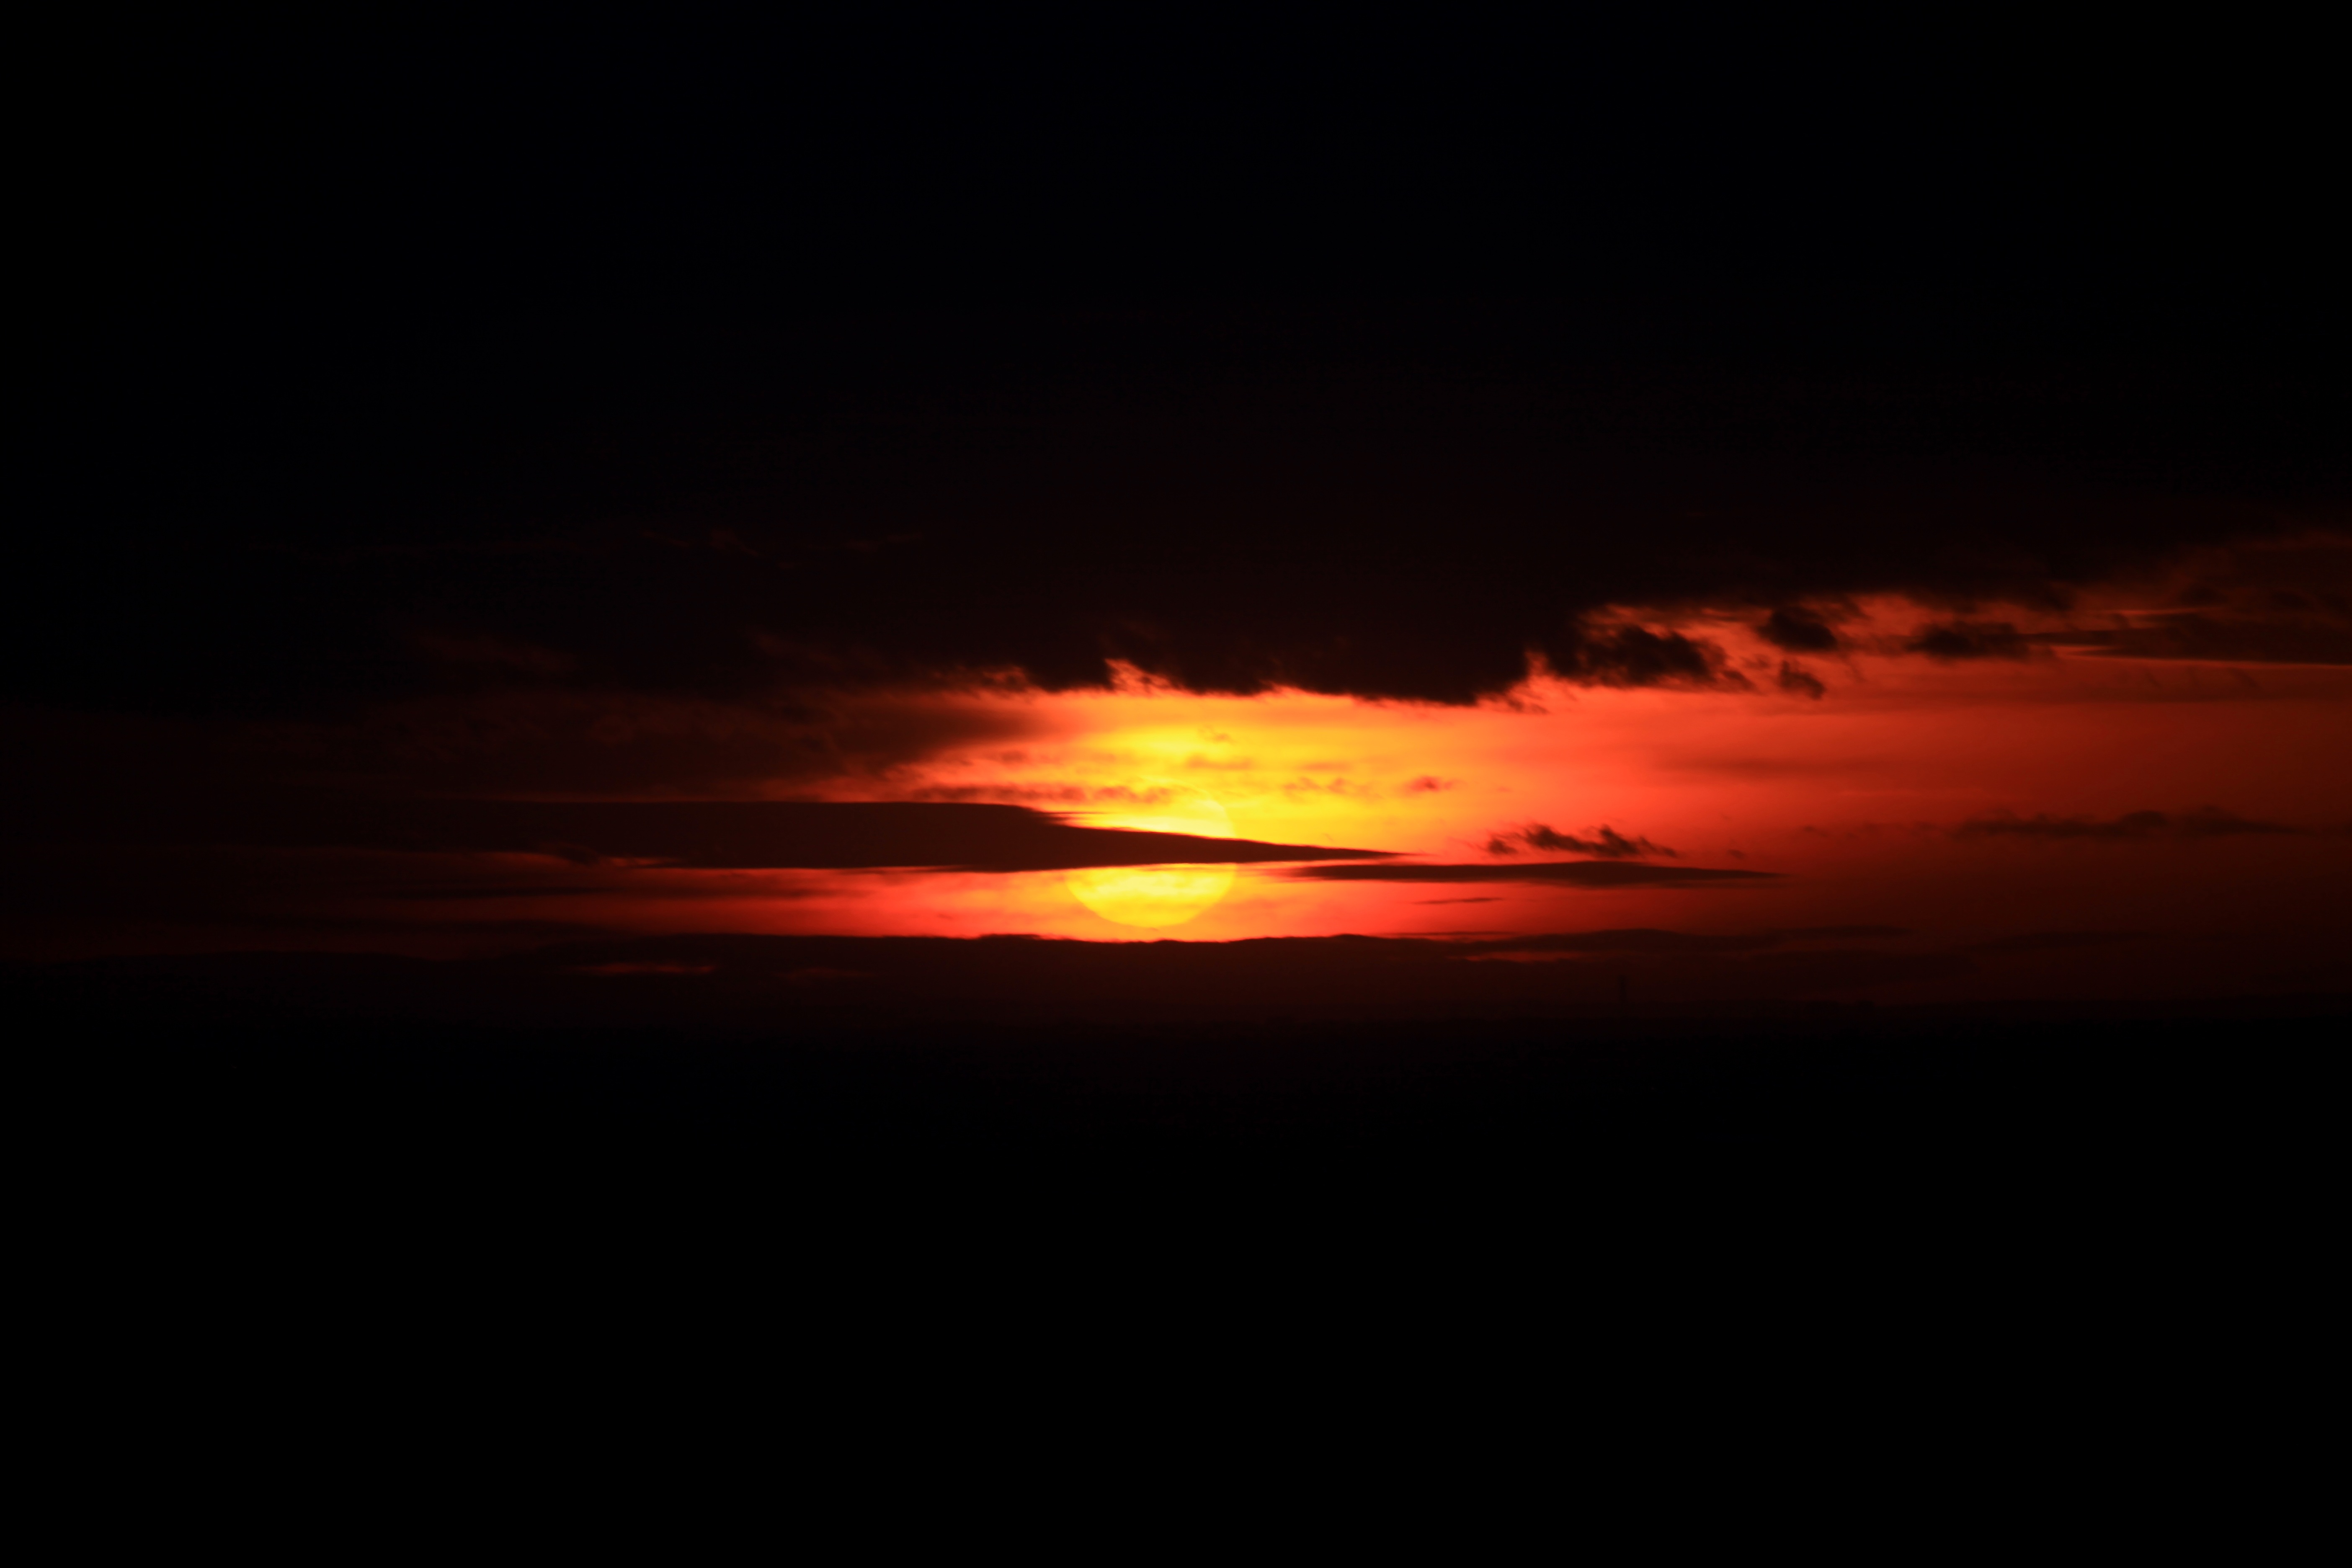
nature, winter, cloud, sky, sunrise, sunset, night, dawn, dusk, evening, twilight, darkness, west, clouds, beauty, flames, the sun, afterglow, red sky, orange sky, geological phenomenon